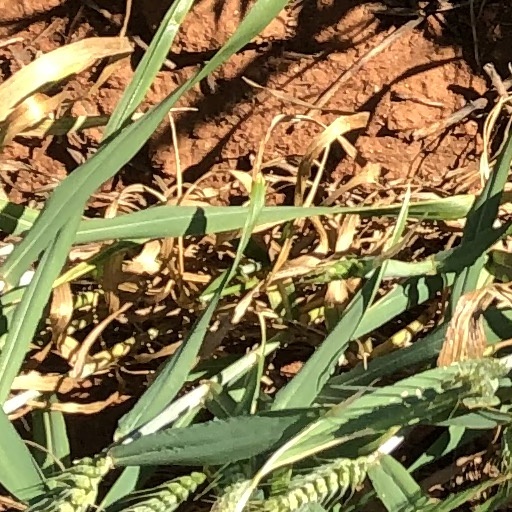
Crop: wheat